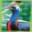
Label: bird